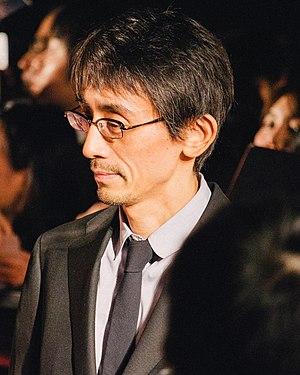
Daihachi Yoshida, né le 2 octobre 1963, est un réalisateur japonais.